Landon Barker

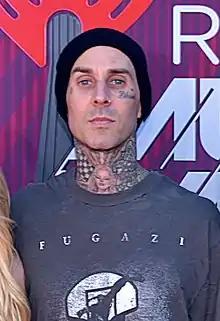
Alabama Barker, Travis Barker, Atiana De La Hoya, and Landon Barker in 2019

In 2020, when Barker was sixteen, his father began dating longtime family friend, Kourtney Kardashian. His father and Kardashian married in May 2022, and Barker gave a speech at their wedding. Through his father's marriage to Kardashian, Barker gained three step-siblings. In November 2023, Kardashian gave birth to Rocky, Barker's half-brother.